VF-114

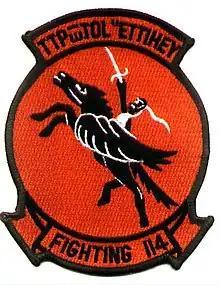
Another version of the badge, with Greek motto misspelled.

VF-114 was established as Bombing Fighter Squadron (VBF-19) on 20 January 1945, at NAS Alameda, California. Soon thereafter, Bombing Fighter Squadron, VBF-19 moved to NAS North Island, California, where it first flew the Grumman F6F Hellcat and then the Vought F4U-4 Corsair. As with many squadrons after World War II, VBF-19 made several designation changes. The first change was two years later, on 24 August 1948 when it became VF-192, and its final change was on 15 February 1950 when it became VF-114. At this time, VF-114 was known as the "Executioners".